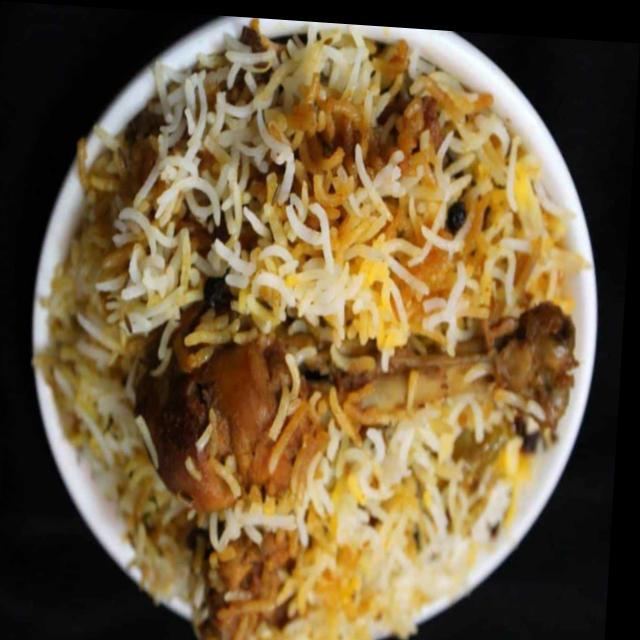
Dish: biryani